Ruler of the World

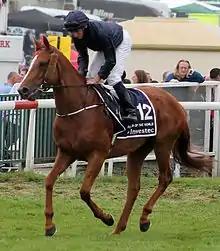
Ruler of the World at the start of the 2013 Epsom Derby.

Ruler of the World (foaled 17 March 2010) is an Irish Thoroughbred racehorse who won The Derby in 2013. He was unraced as a two-year-old. In 2013, he won a maiden race at the Curragh and the Group Three Chester Vase before winning the Derby on his third appearance. Later that year, he finished second in the Prix Niel and third in the Champion Stakes. He remained in training as a four-year-old and won the Prix Foy before being retired to stud.